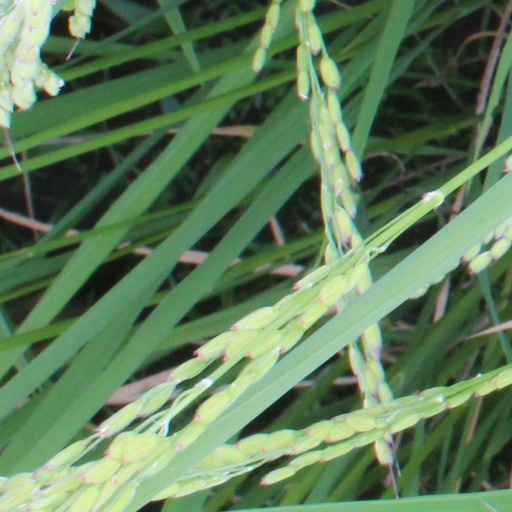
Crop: rice